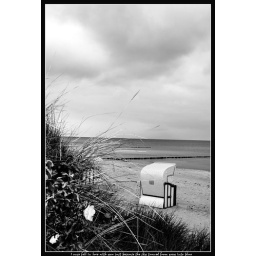
I once fell in love with you just because the sky turned from grey to blue